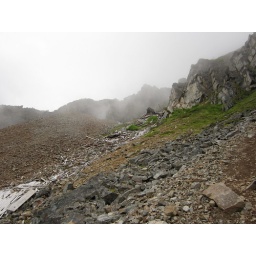
Amazing how the building that once stood at the top of this mine now &amp;quot;flows&amp;quot; in pieces down the mountain side.